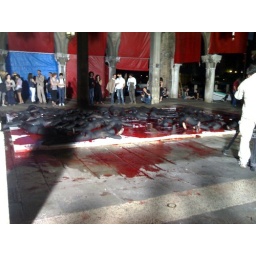
This was a live performance at the fish market in Rialto